Triplanetary (board game)

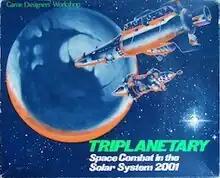
Second edition box cover by Rich Banner, 1981

Triplanetary is a science fiction board wargame originally published by Game Designers' Workshop in 1973. The game is a simulation of space ship travel and combat within the Solar System in the early 21st Century.